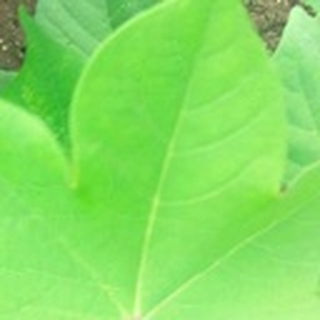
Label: healthy_cotton